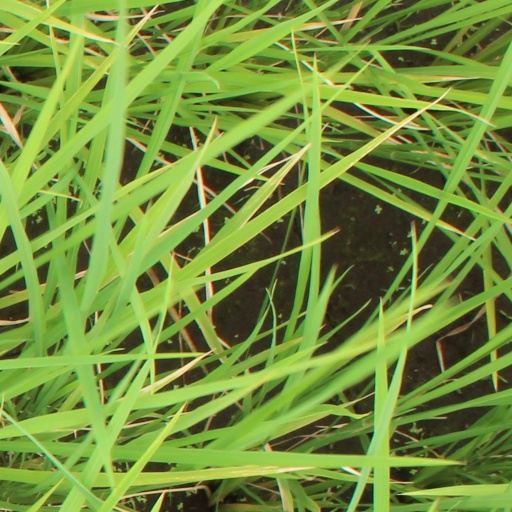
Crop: rice